Mickey Marcus

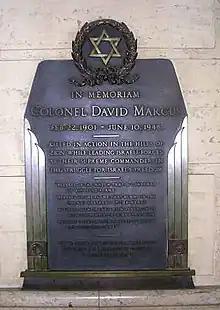
Memorial plaque for Colonel David Marcus at Union Temple of Brooklyn

A few hours before the ceasefire, Marcus returned to his Central Front headquarters. His commanders and he were billeted in the monks' quarters of the abandoned Monastere Notre Dame de la Nouvelle Alliance in Abu Ghosh. Shortly before 4:00 am, 18-year-old Eliezer Linski, a one-year Palmach veteran, challenged Marcus, whom he saw as a figure in white.